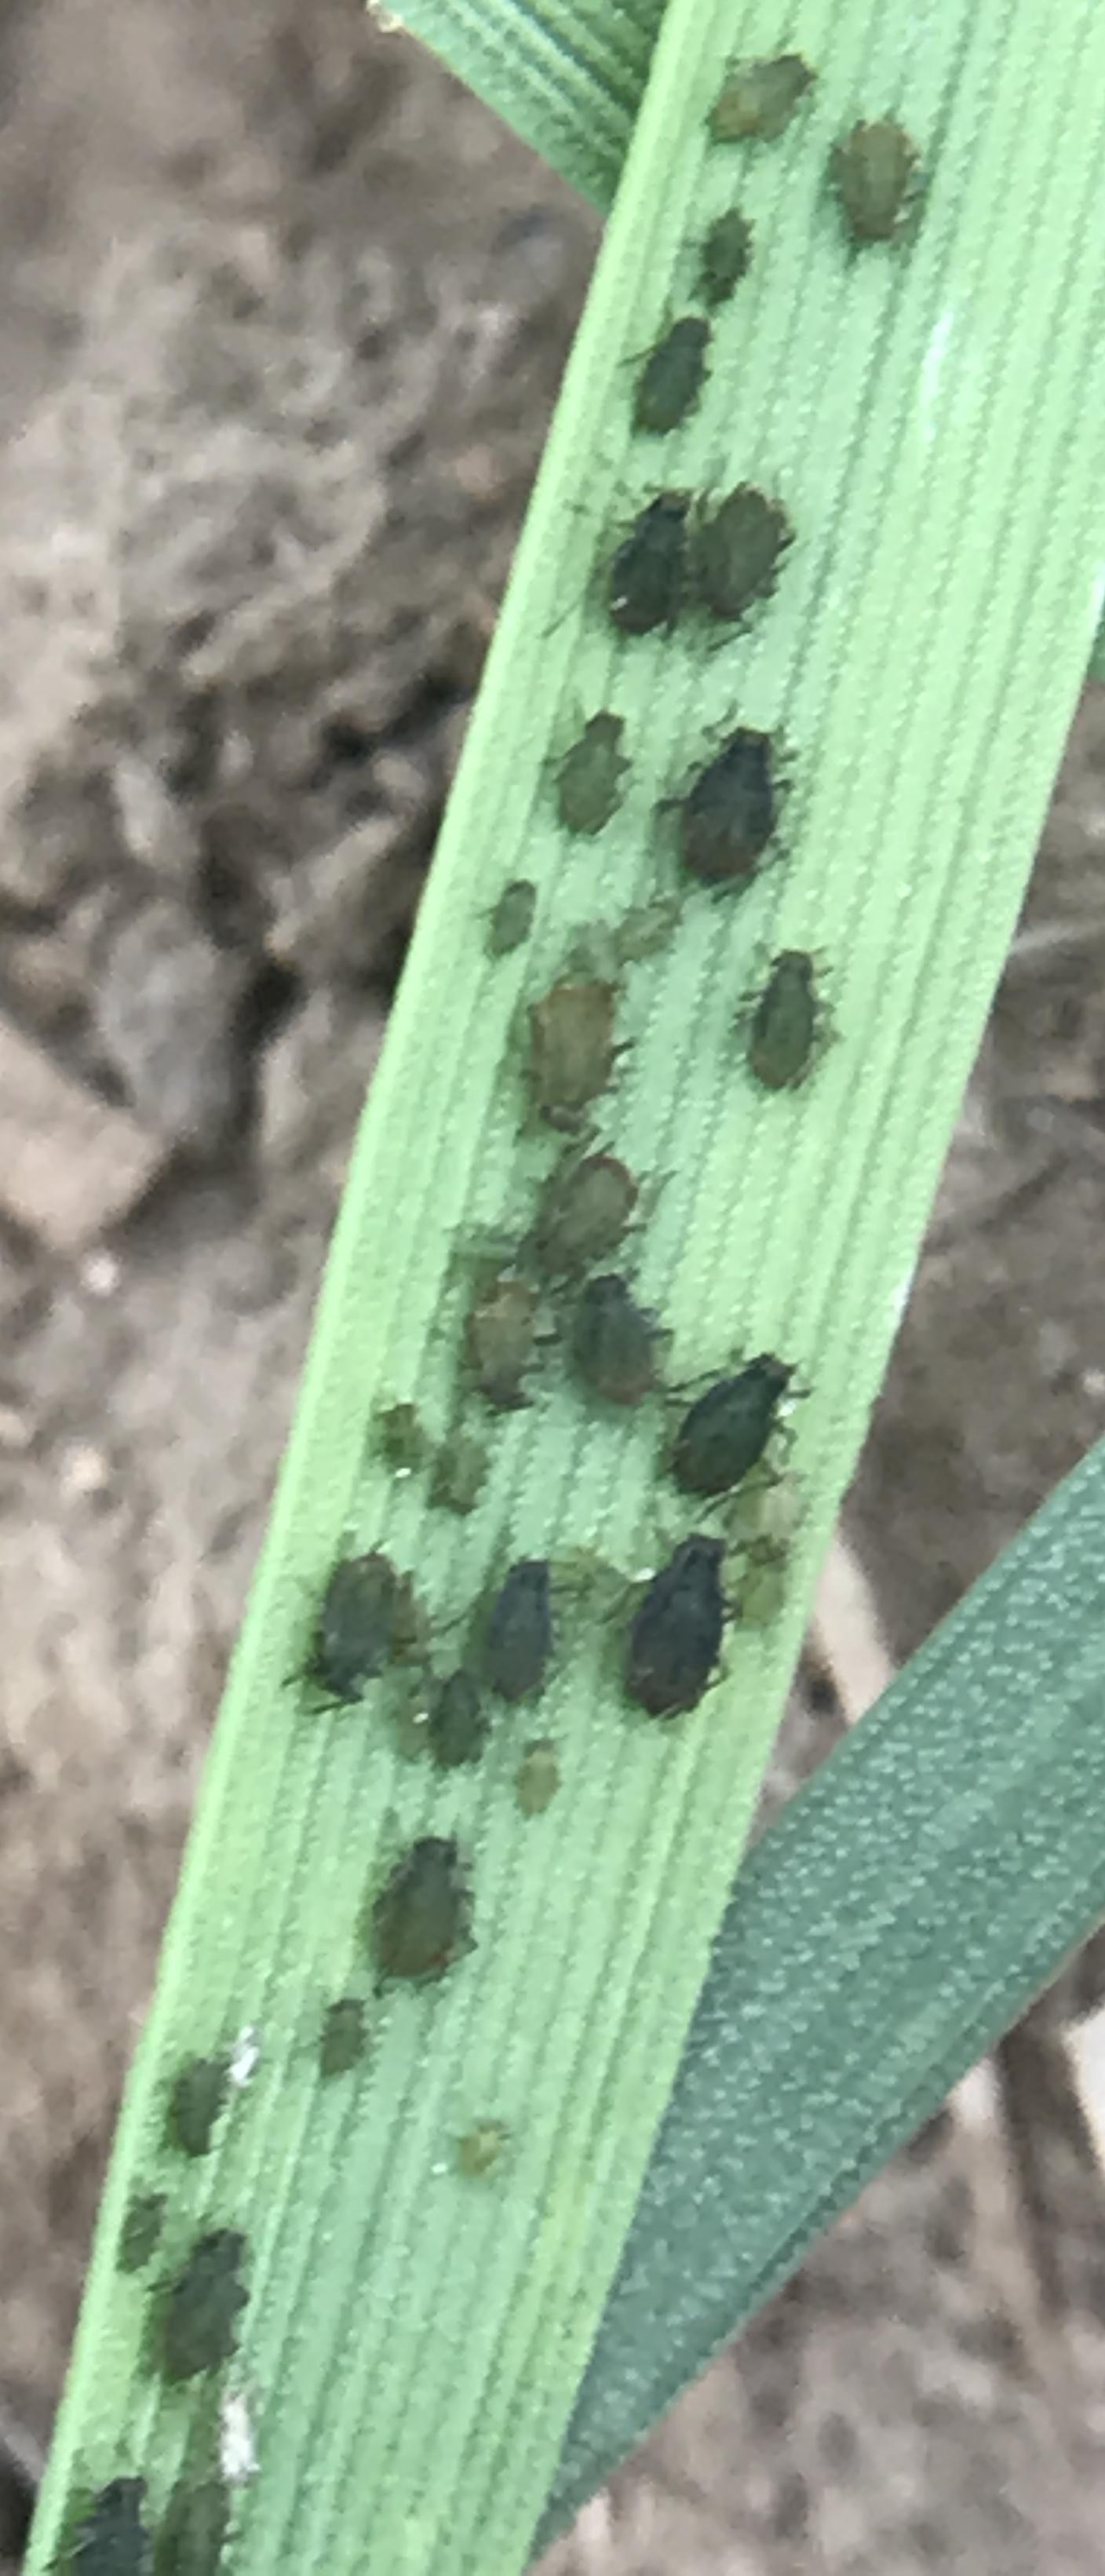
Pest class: bird_cherry_oat_aphid